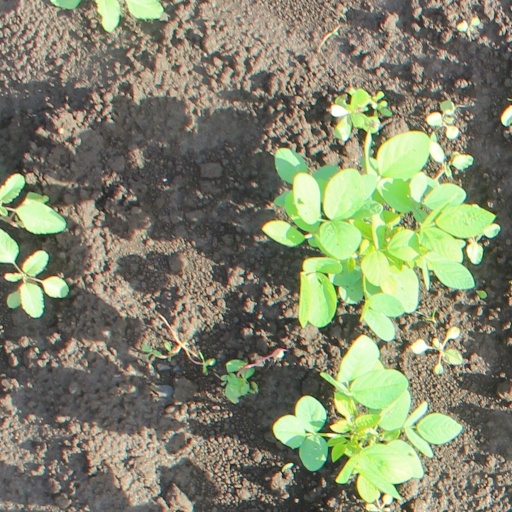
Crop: soybean